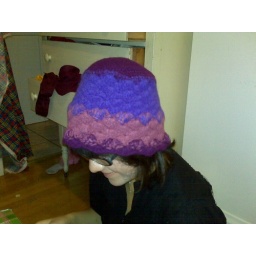
Crocheted and felted hat for that special person in my life